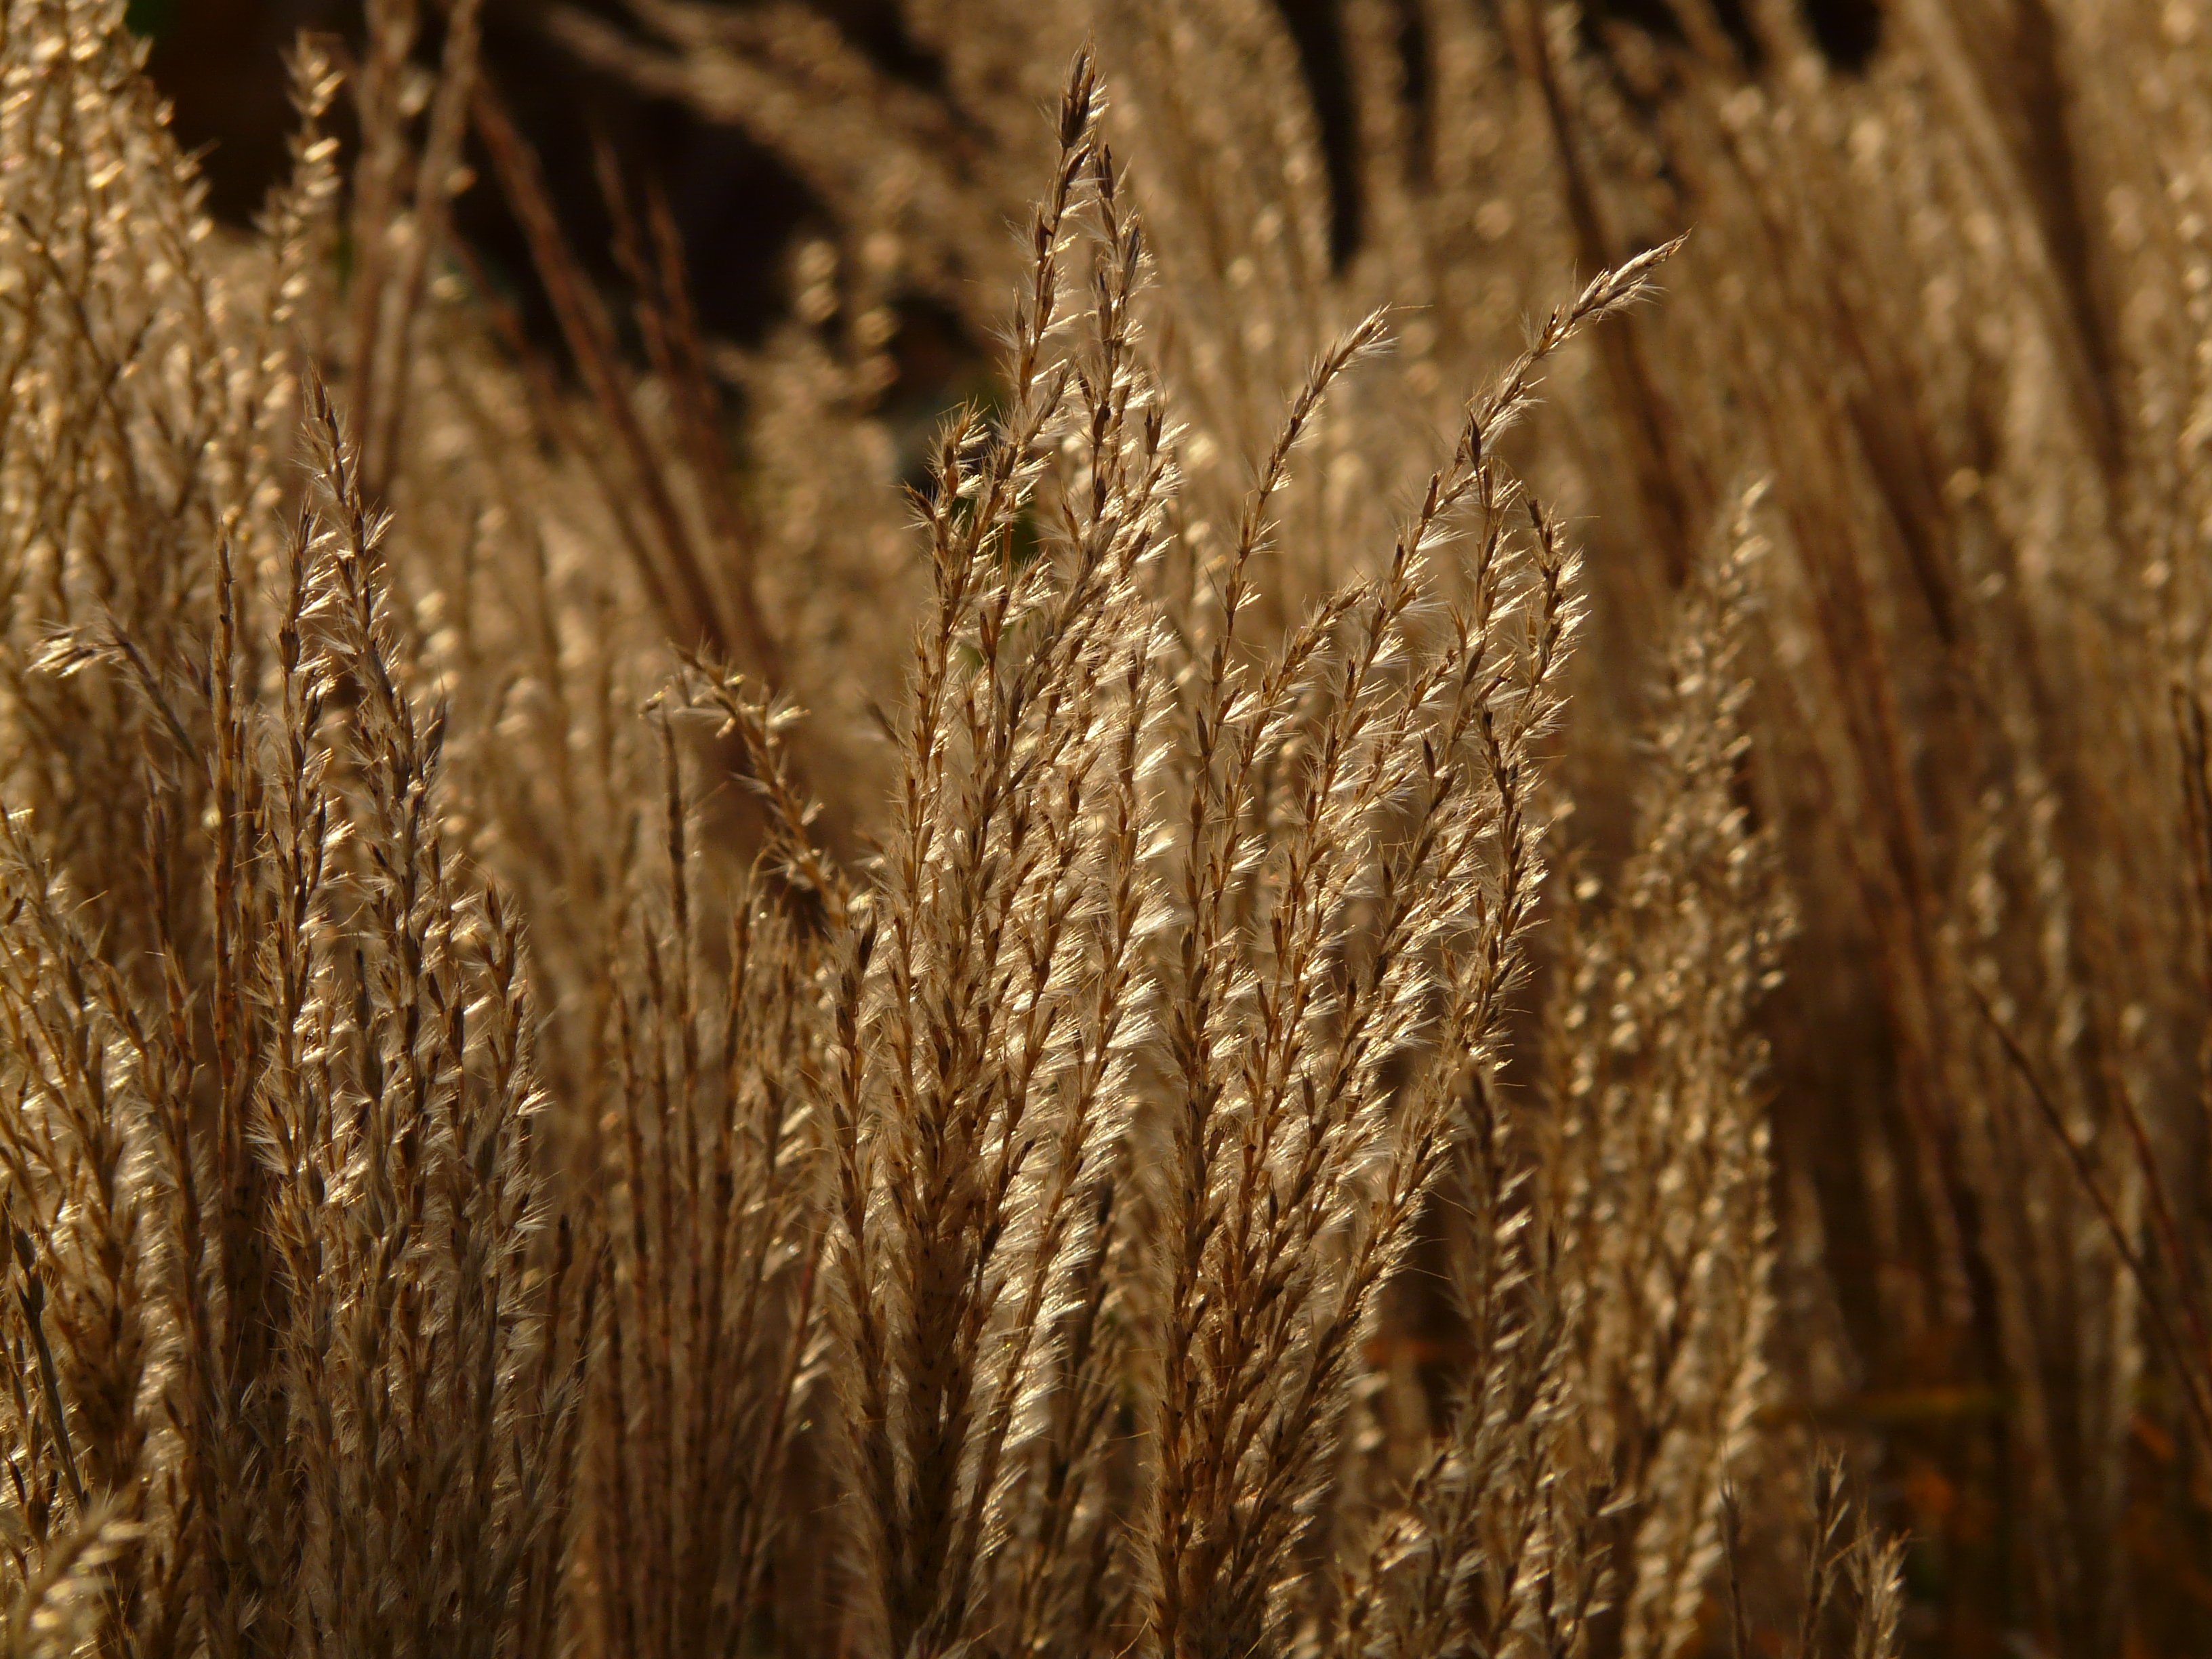
grass, plant, field, wheat, sunlight, reed, food, golden, crop, soil, agriculture, flora, cereal, close up, silver, rye, mood, shimmer, poaceae, licorice, back light, ornamental plant, bamboo grassedit this page, flowering plant, commodity, miscanthus, silver spring, grass family, plant stem, land plant, phragmites, food grain, miscanthus sinensis, small elefantengras